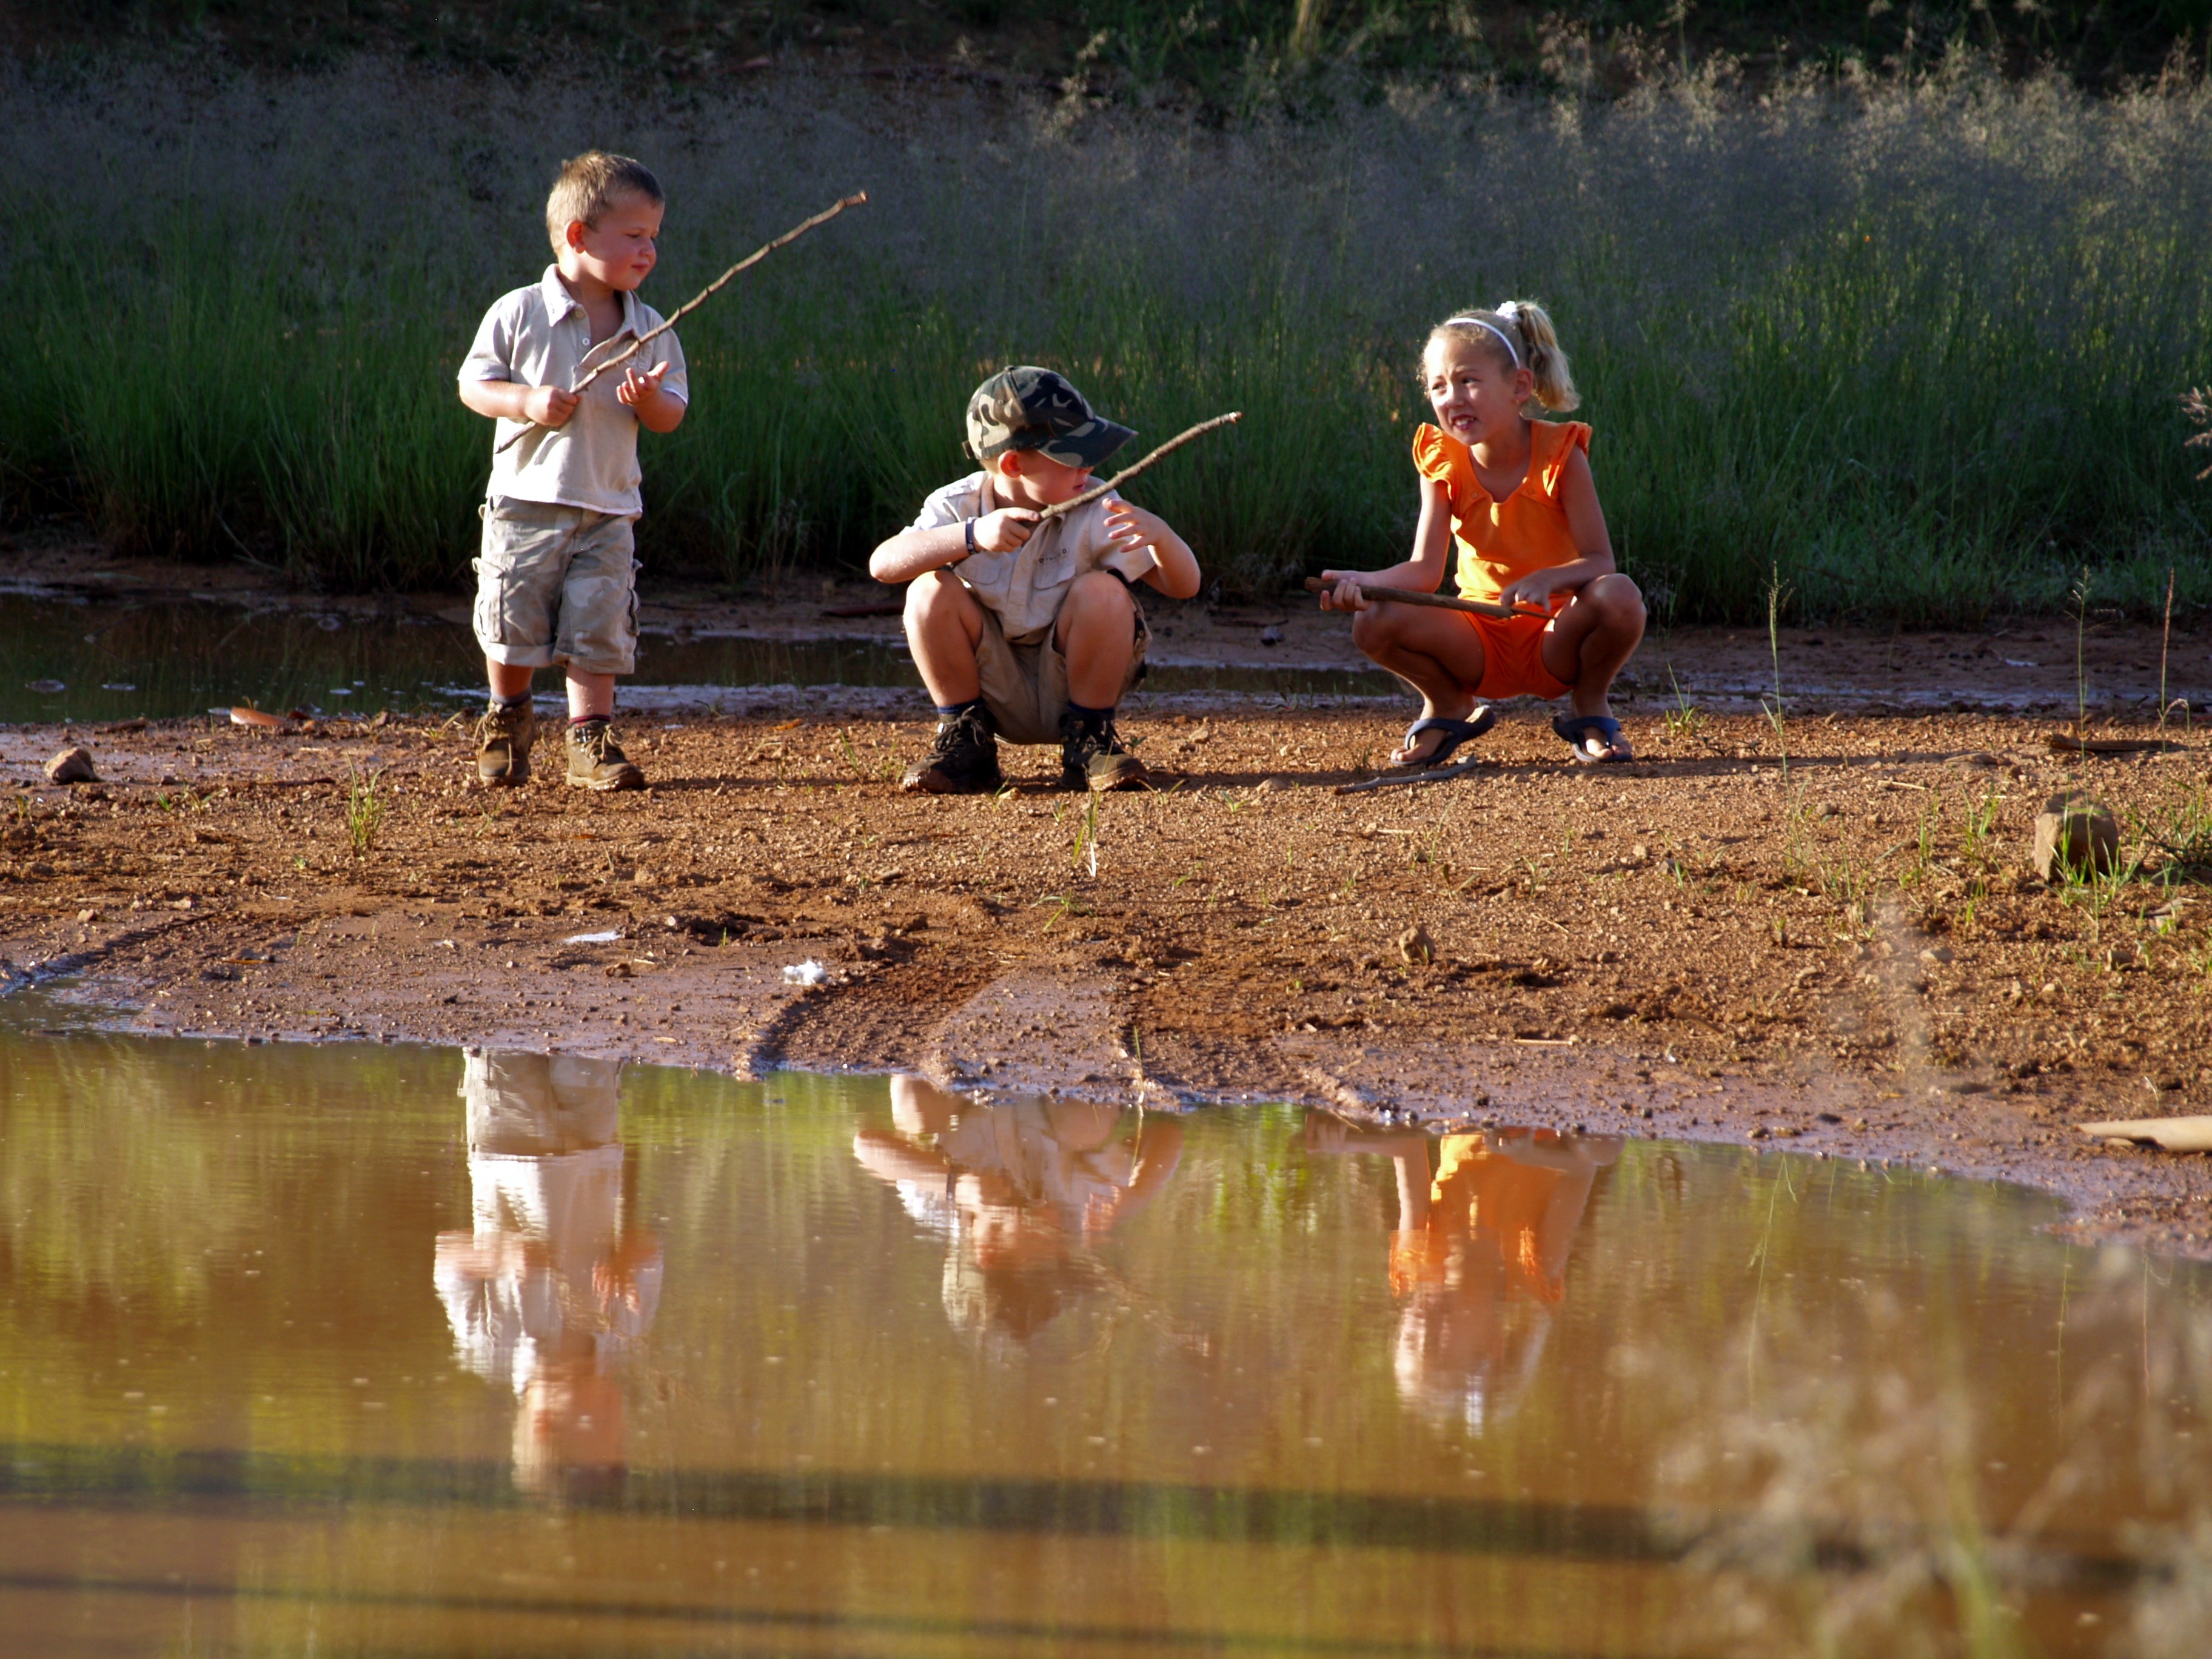
water, people, river, pond, wildlife, reflection, mud, autumn, childhood, outdoors, duck, wetland, water bird, rural area, recreational fishing